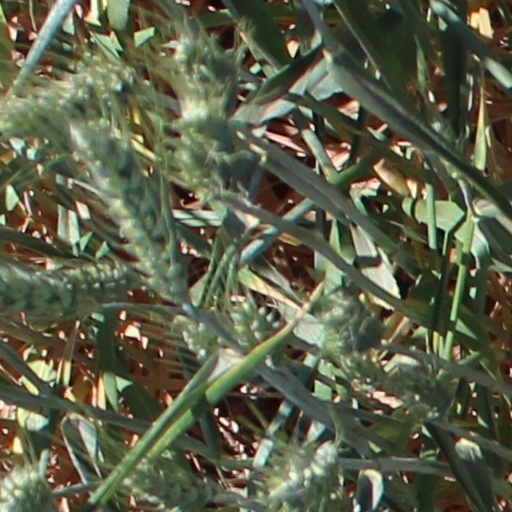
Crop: wheat